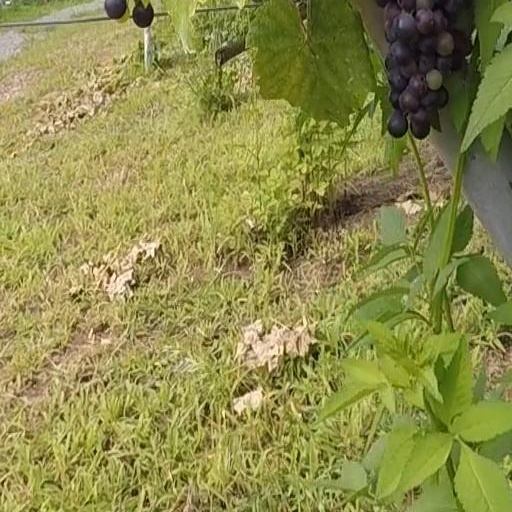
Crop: grape